The Black Abbot (1963 film)

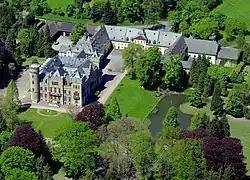
Schloss Herdringen, used as Chelford Manor in the film

"Der Schwarze Abt" was the 13th in a series of films based on works by Edgar Wallace made in the late 1950s and 1960s by producer Horst Wendlandt for Rialto Film. The script to the film was adapted by Johannes Kai and Franz Josef Gottlieb from the Edgar Wallace novel "The Black Abbot" (1926). An earlier film version had been made in Britain in 1934. This was the fourth script Kai (a pen name for Hanns Wiedmann) had written for a Wallace film and the plot remained relatively close to the original novel. F.J. Gottlieb had just directed "The Curse of the Yellow Snake" produced by competitor Artur Brauner and had previously worked on Wallace scripts for Constantin Film. He reworked the script, trying to improve the odds of receiving a favourable age rating from the FSK.